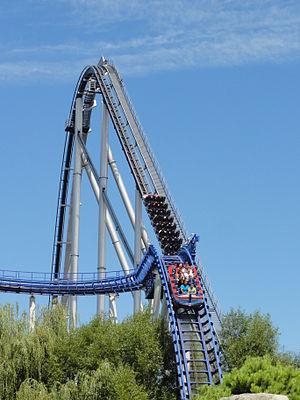
Silver Star, Europa-Park, Rust, Bade-Wurtemberg, Allemagne.